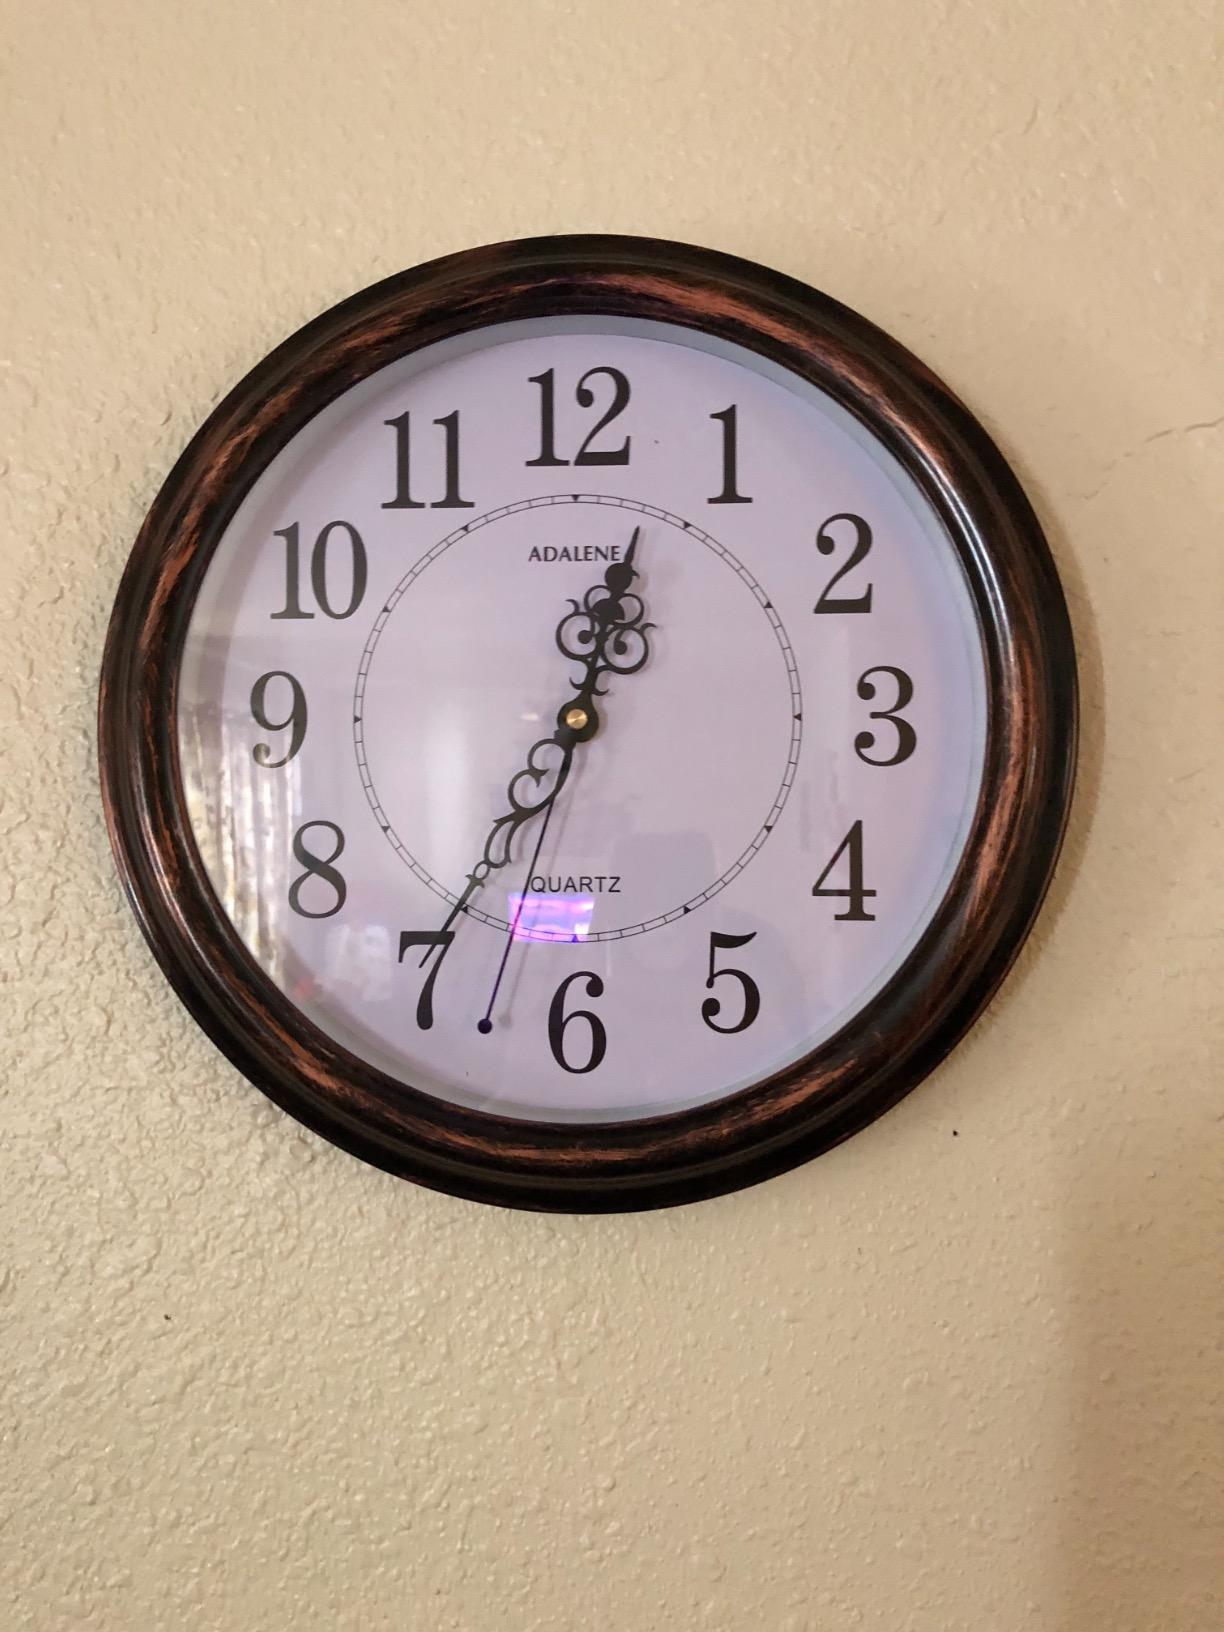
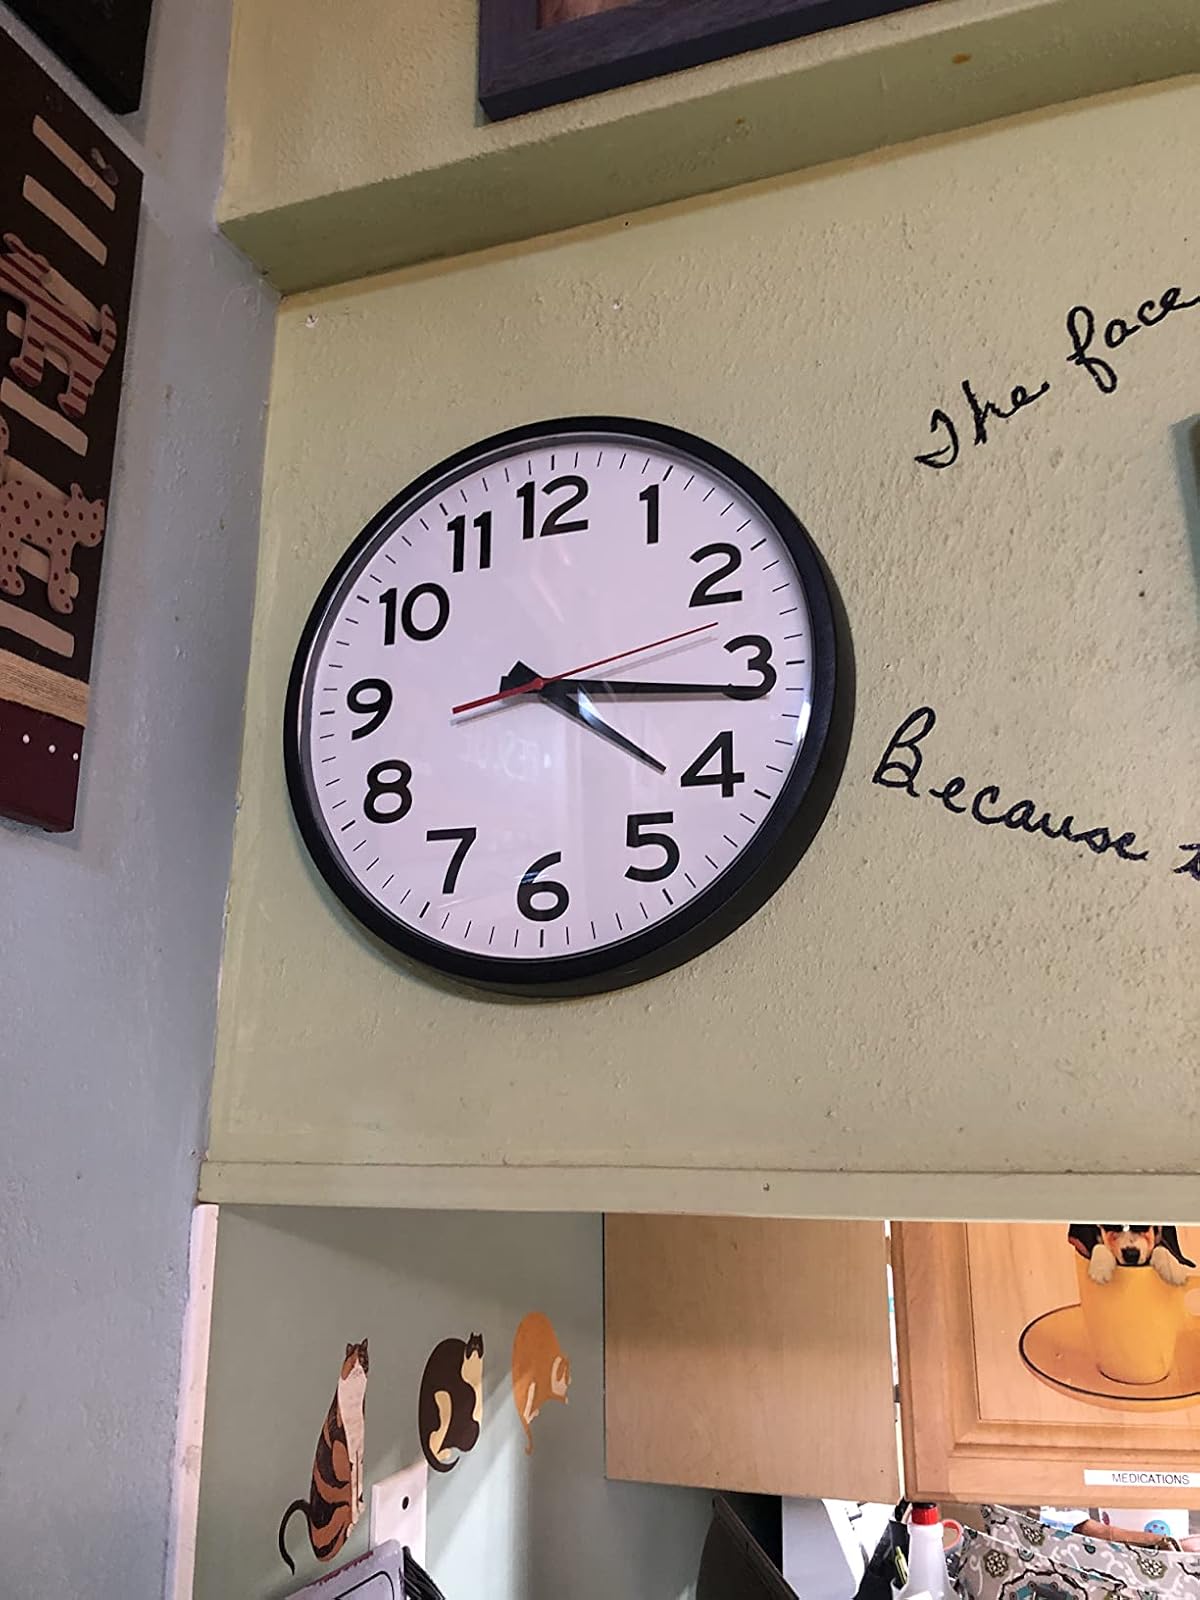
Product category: clock
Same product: no